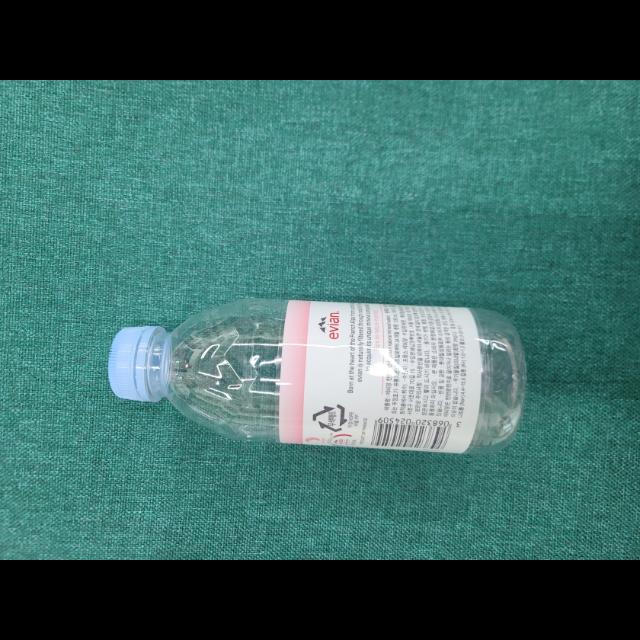
Label: bottles